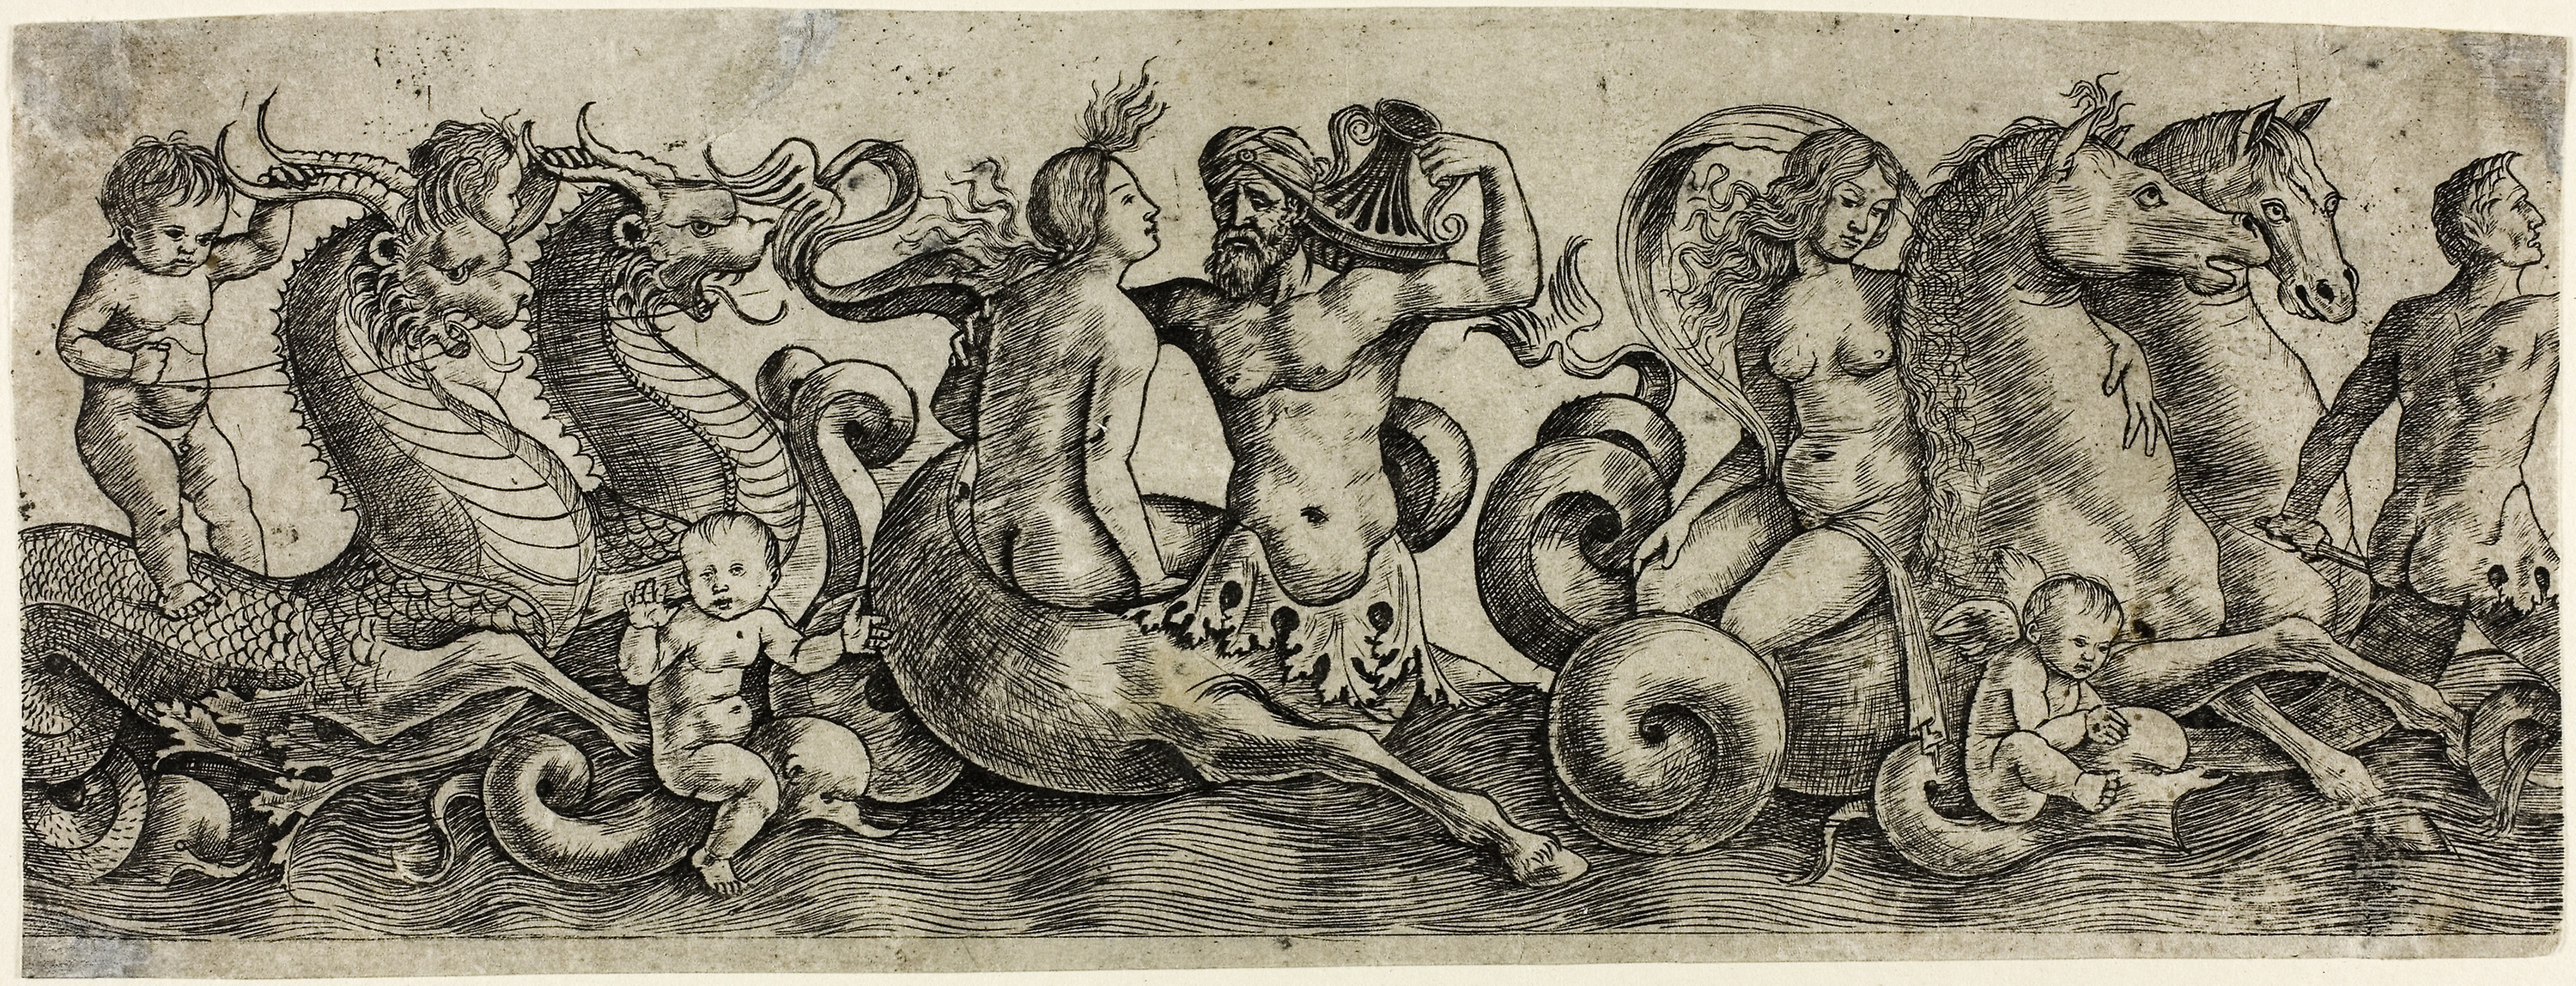
art, black and white, drawing, illustration, tree, history, artwork, visual arts